Chu River and Han Street

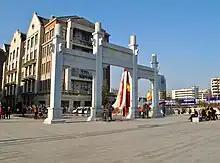
Entrance to Han street.

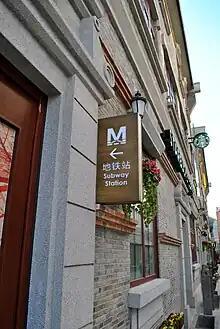
Subway head house for Wuhan Metro

Han Street runs along the south bank of the Chu River. Stretching 1500 meters and covers 210,000 square meters, Han Street houses shopping malls, restaurants, cultural and recreational sites. Roughly 200 businesses are located on this street. Line 4, Wuhan Metro has a station nearby under the same Chinese name, the Chuhe Hanjie Station.